First Council of Lugo

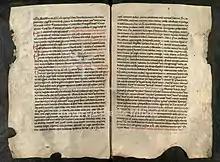
Parochiale Suevorum, council of Lugo, Doc. nº 551, Liber Fidei.

The Council of Lugo was a Catholic synod called by the Suevic king Theodemir in 569 in order to increase the number of dioceses within his kingdom. One possible reason for this restructuring was that some of the territory of the Suevic Kingdom was under the jurisdiction of bishoprics whose seats were in the Visigothic Kingdom, and this was an attempt to consolidate the kingdom politically.